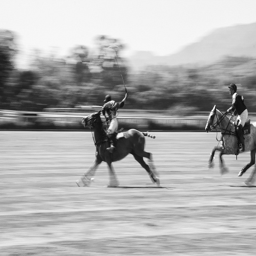
Two jockey's playing polo in a large field.
Sometimes it's hard to catch a polo match on film.
Two horses with riders running in the grass.
The two horse riders gallop quickly while playing polo.
Polo players riding across a field as one player raises his mallet to strike the ball.